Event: Nepal Earthquake
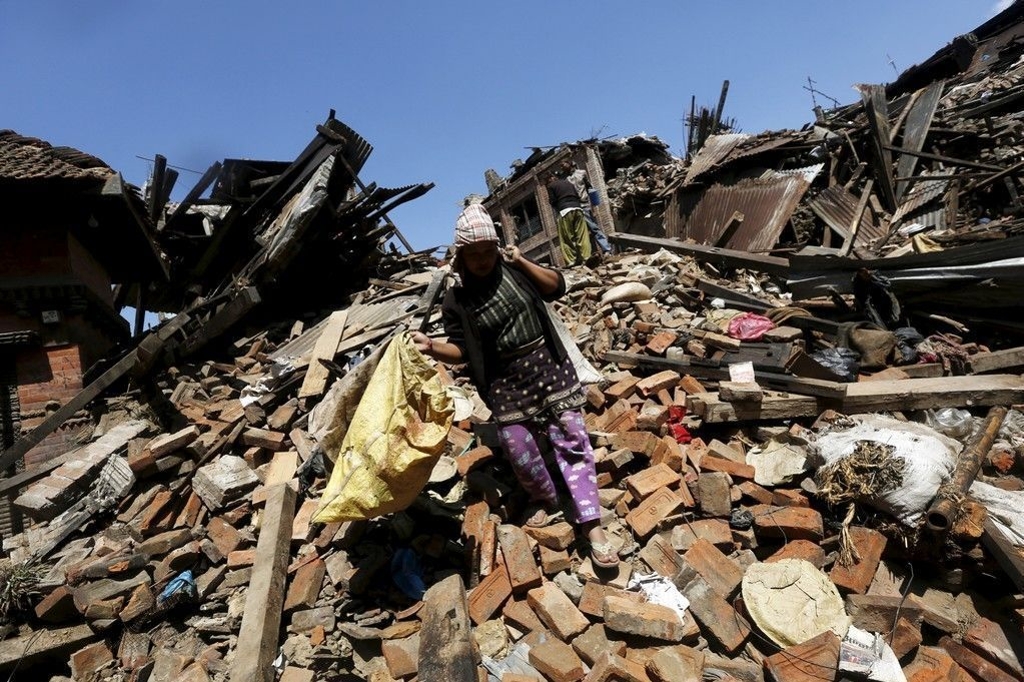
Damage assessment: damage